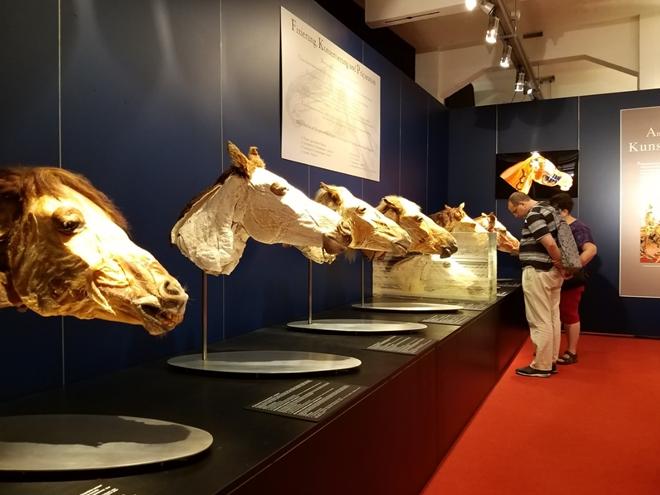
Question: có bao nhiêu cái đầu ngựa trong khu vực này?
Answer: có sáu cái đầu ngựa trong khu vực này